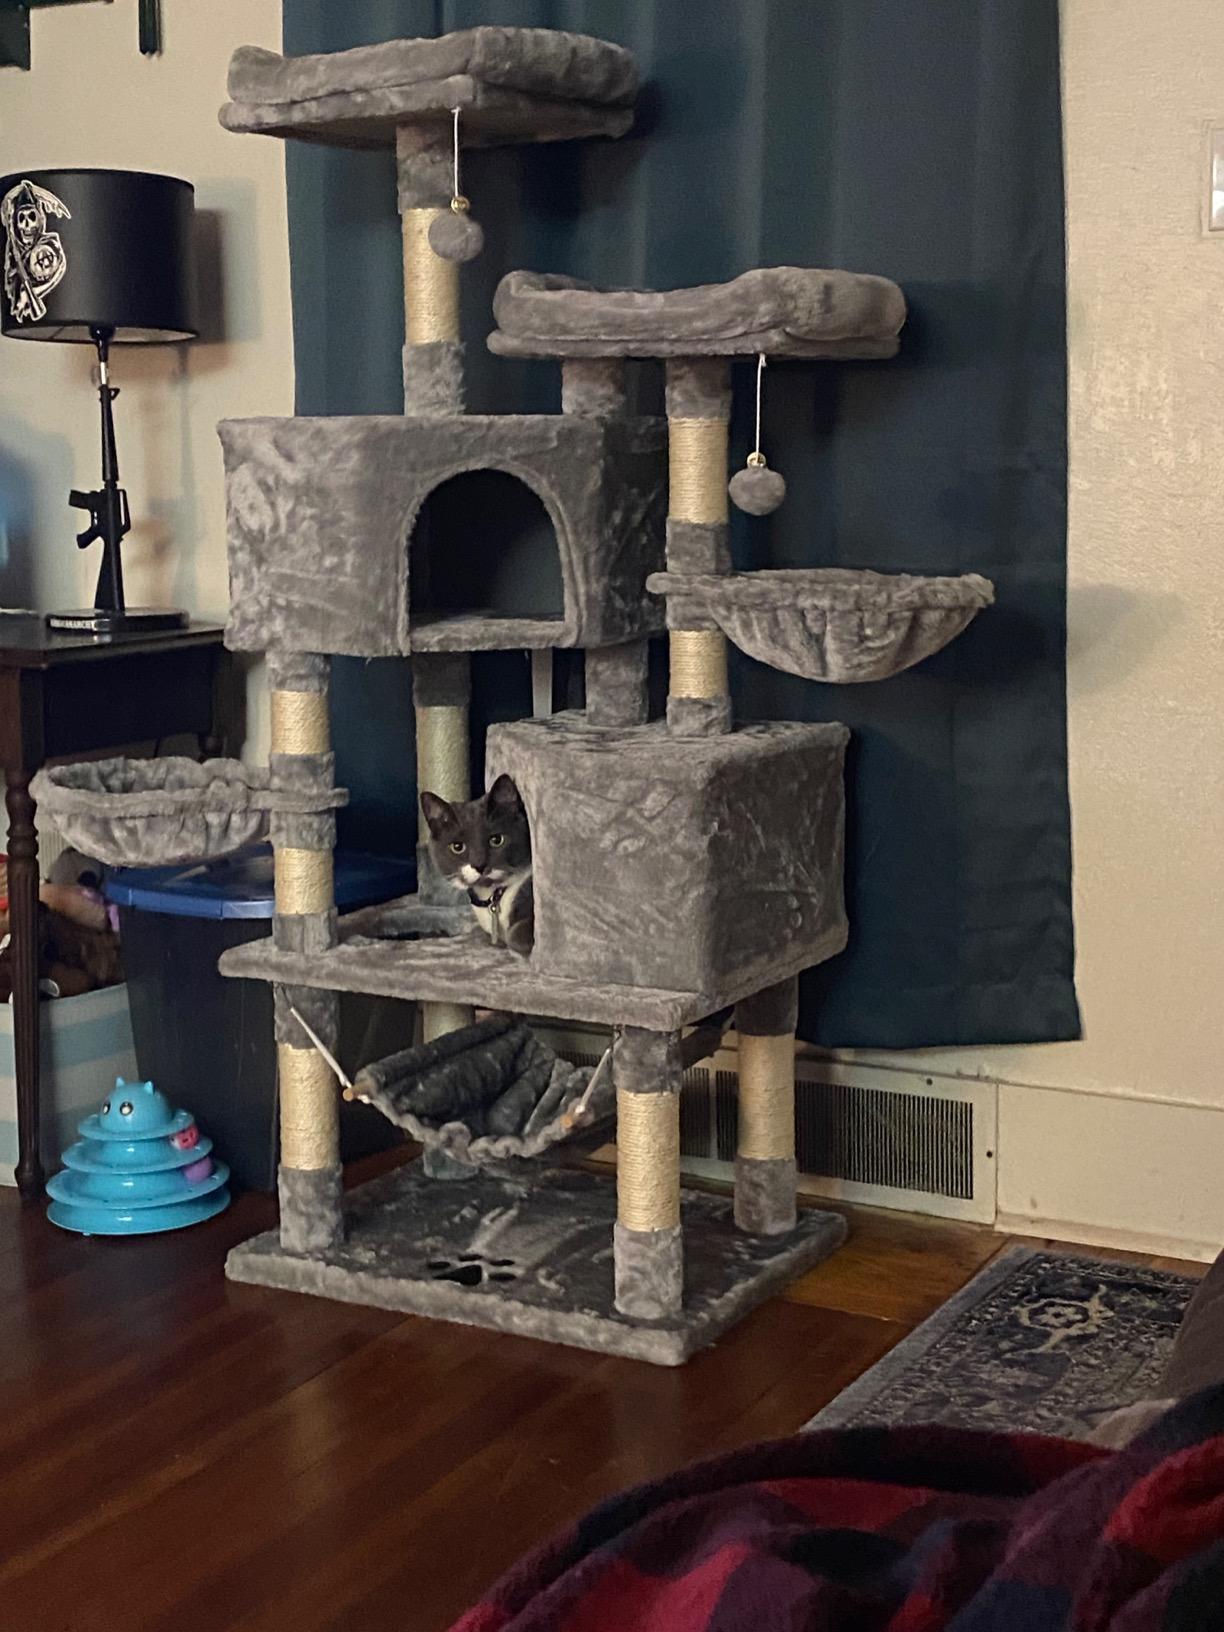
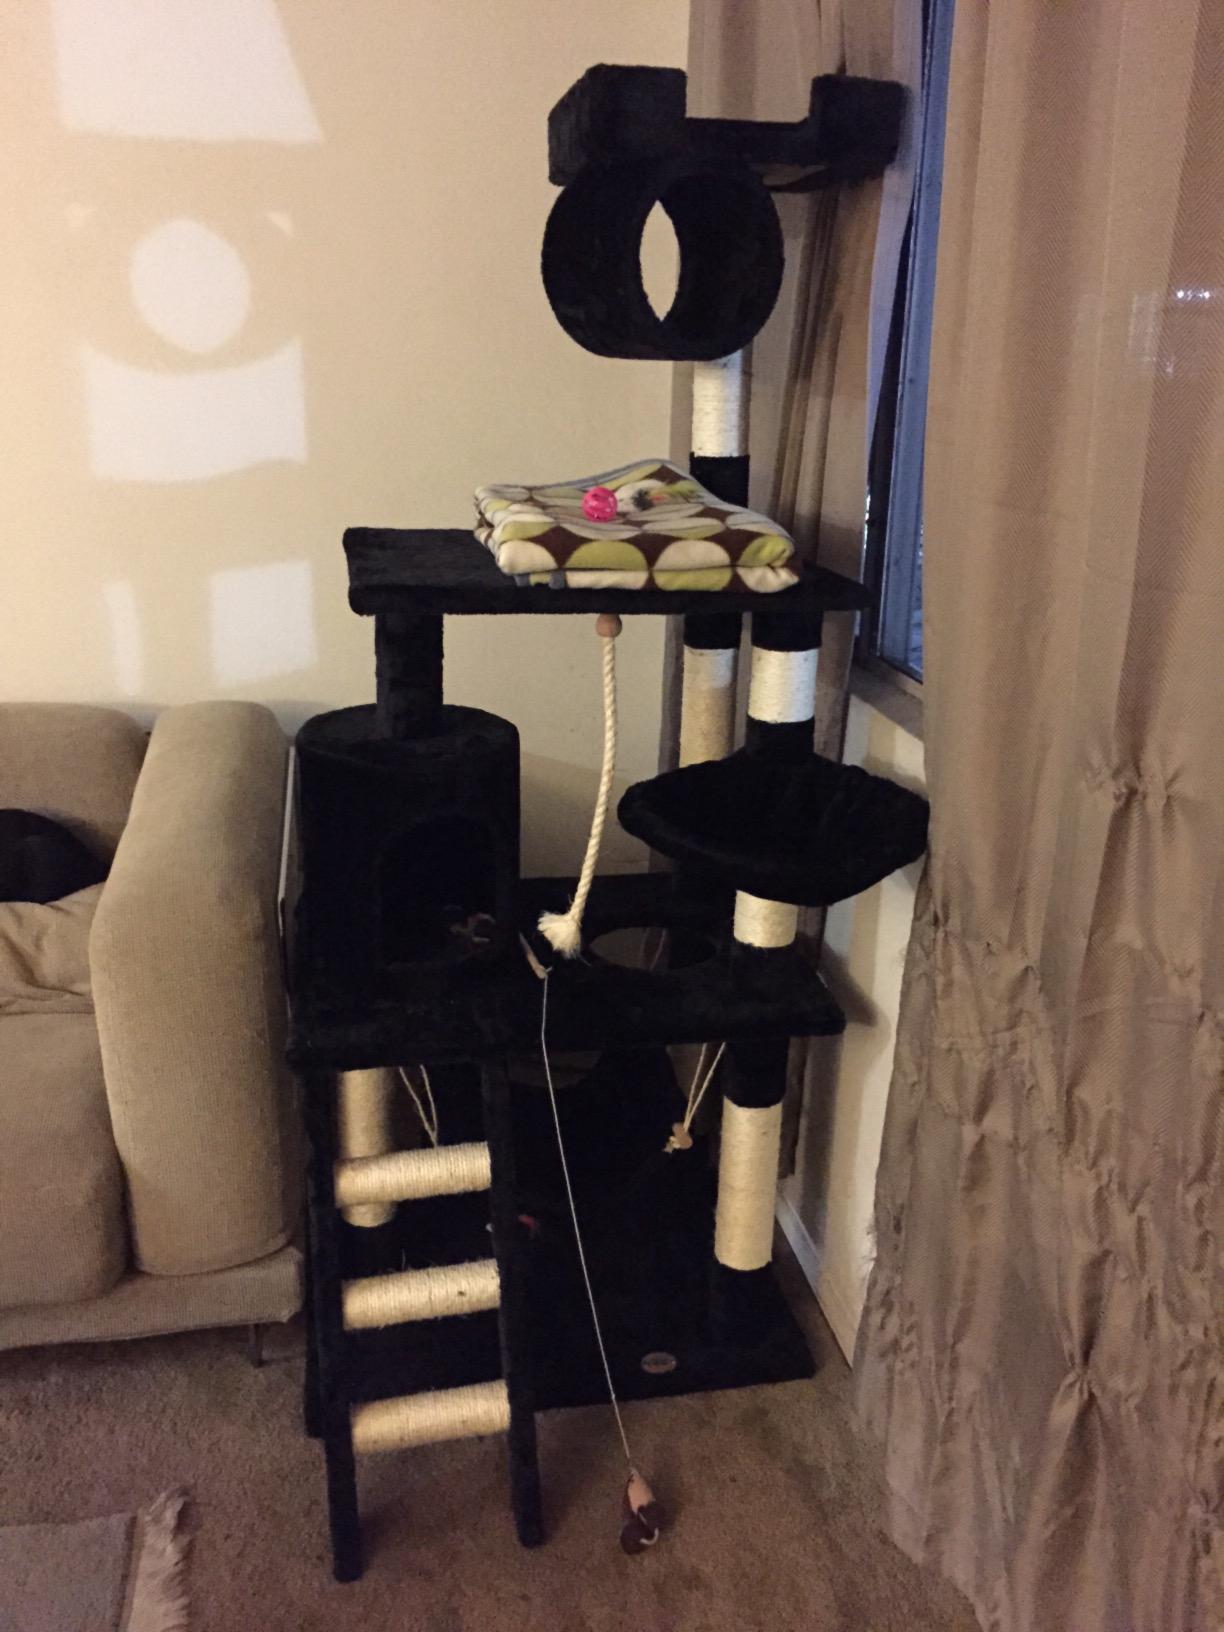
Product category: items_cat tree
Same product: no